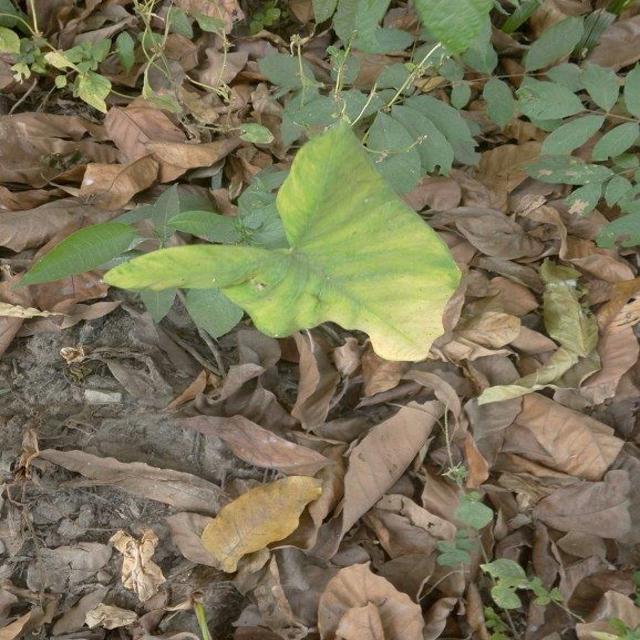
Label: Late_Blight